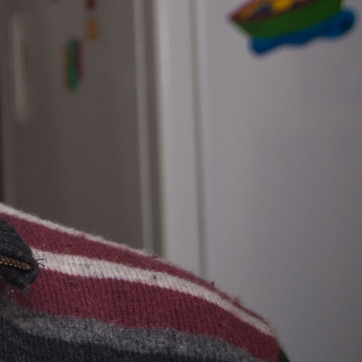
Material: painted